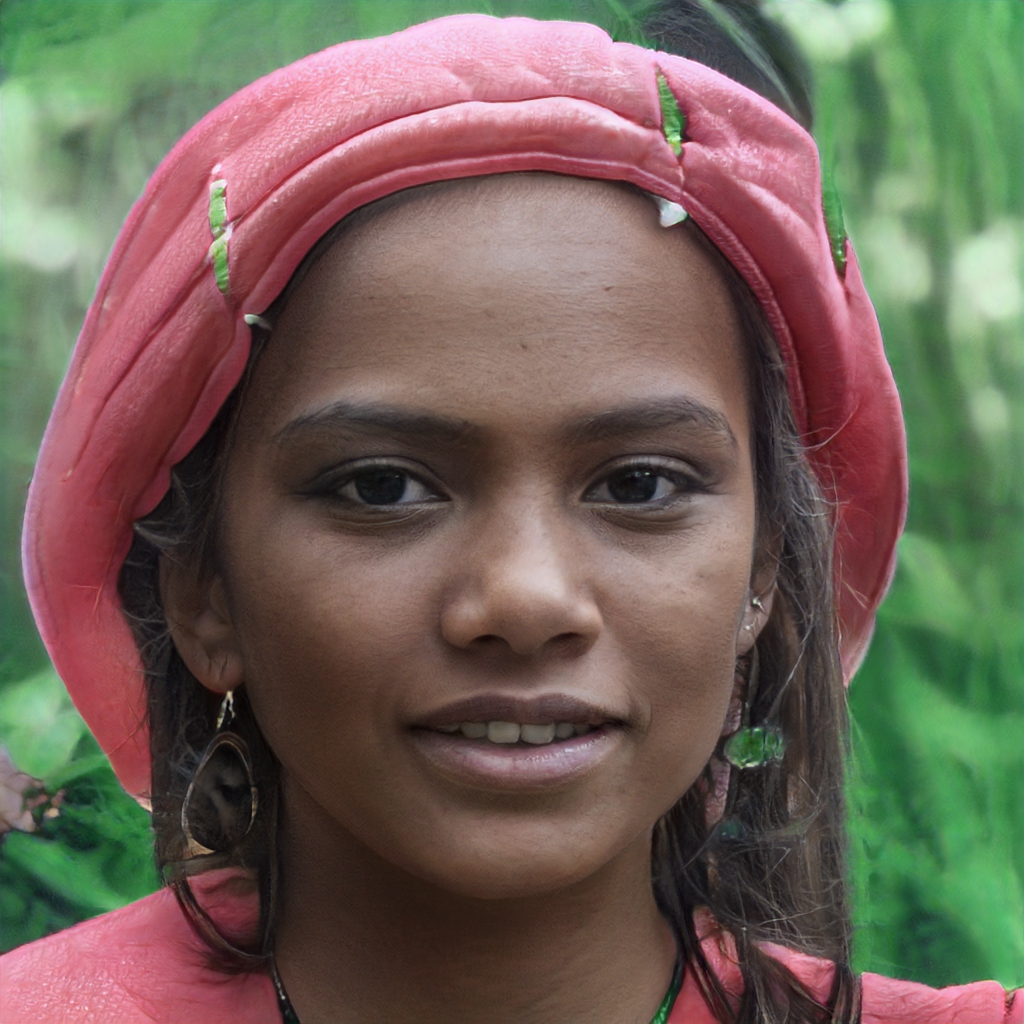
Label: No Watermark